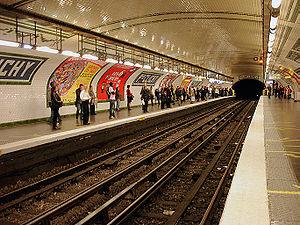
Station Place de Clichy de la ligne 13 du métro de Paris, France.
Place de Clichy est une station des lignes 2 et 13 du métro de Paris, située à la limite des 8ᵉ, 9ᵉ, 17ᵉ et 18ᵉ arrondissements de Paris.